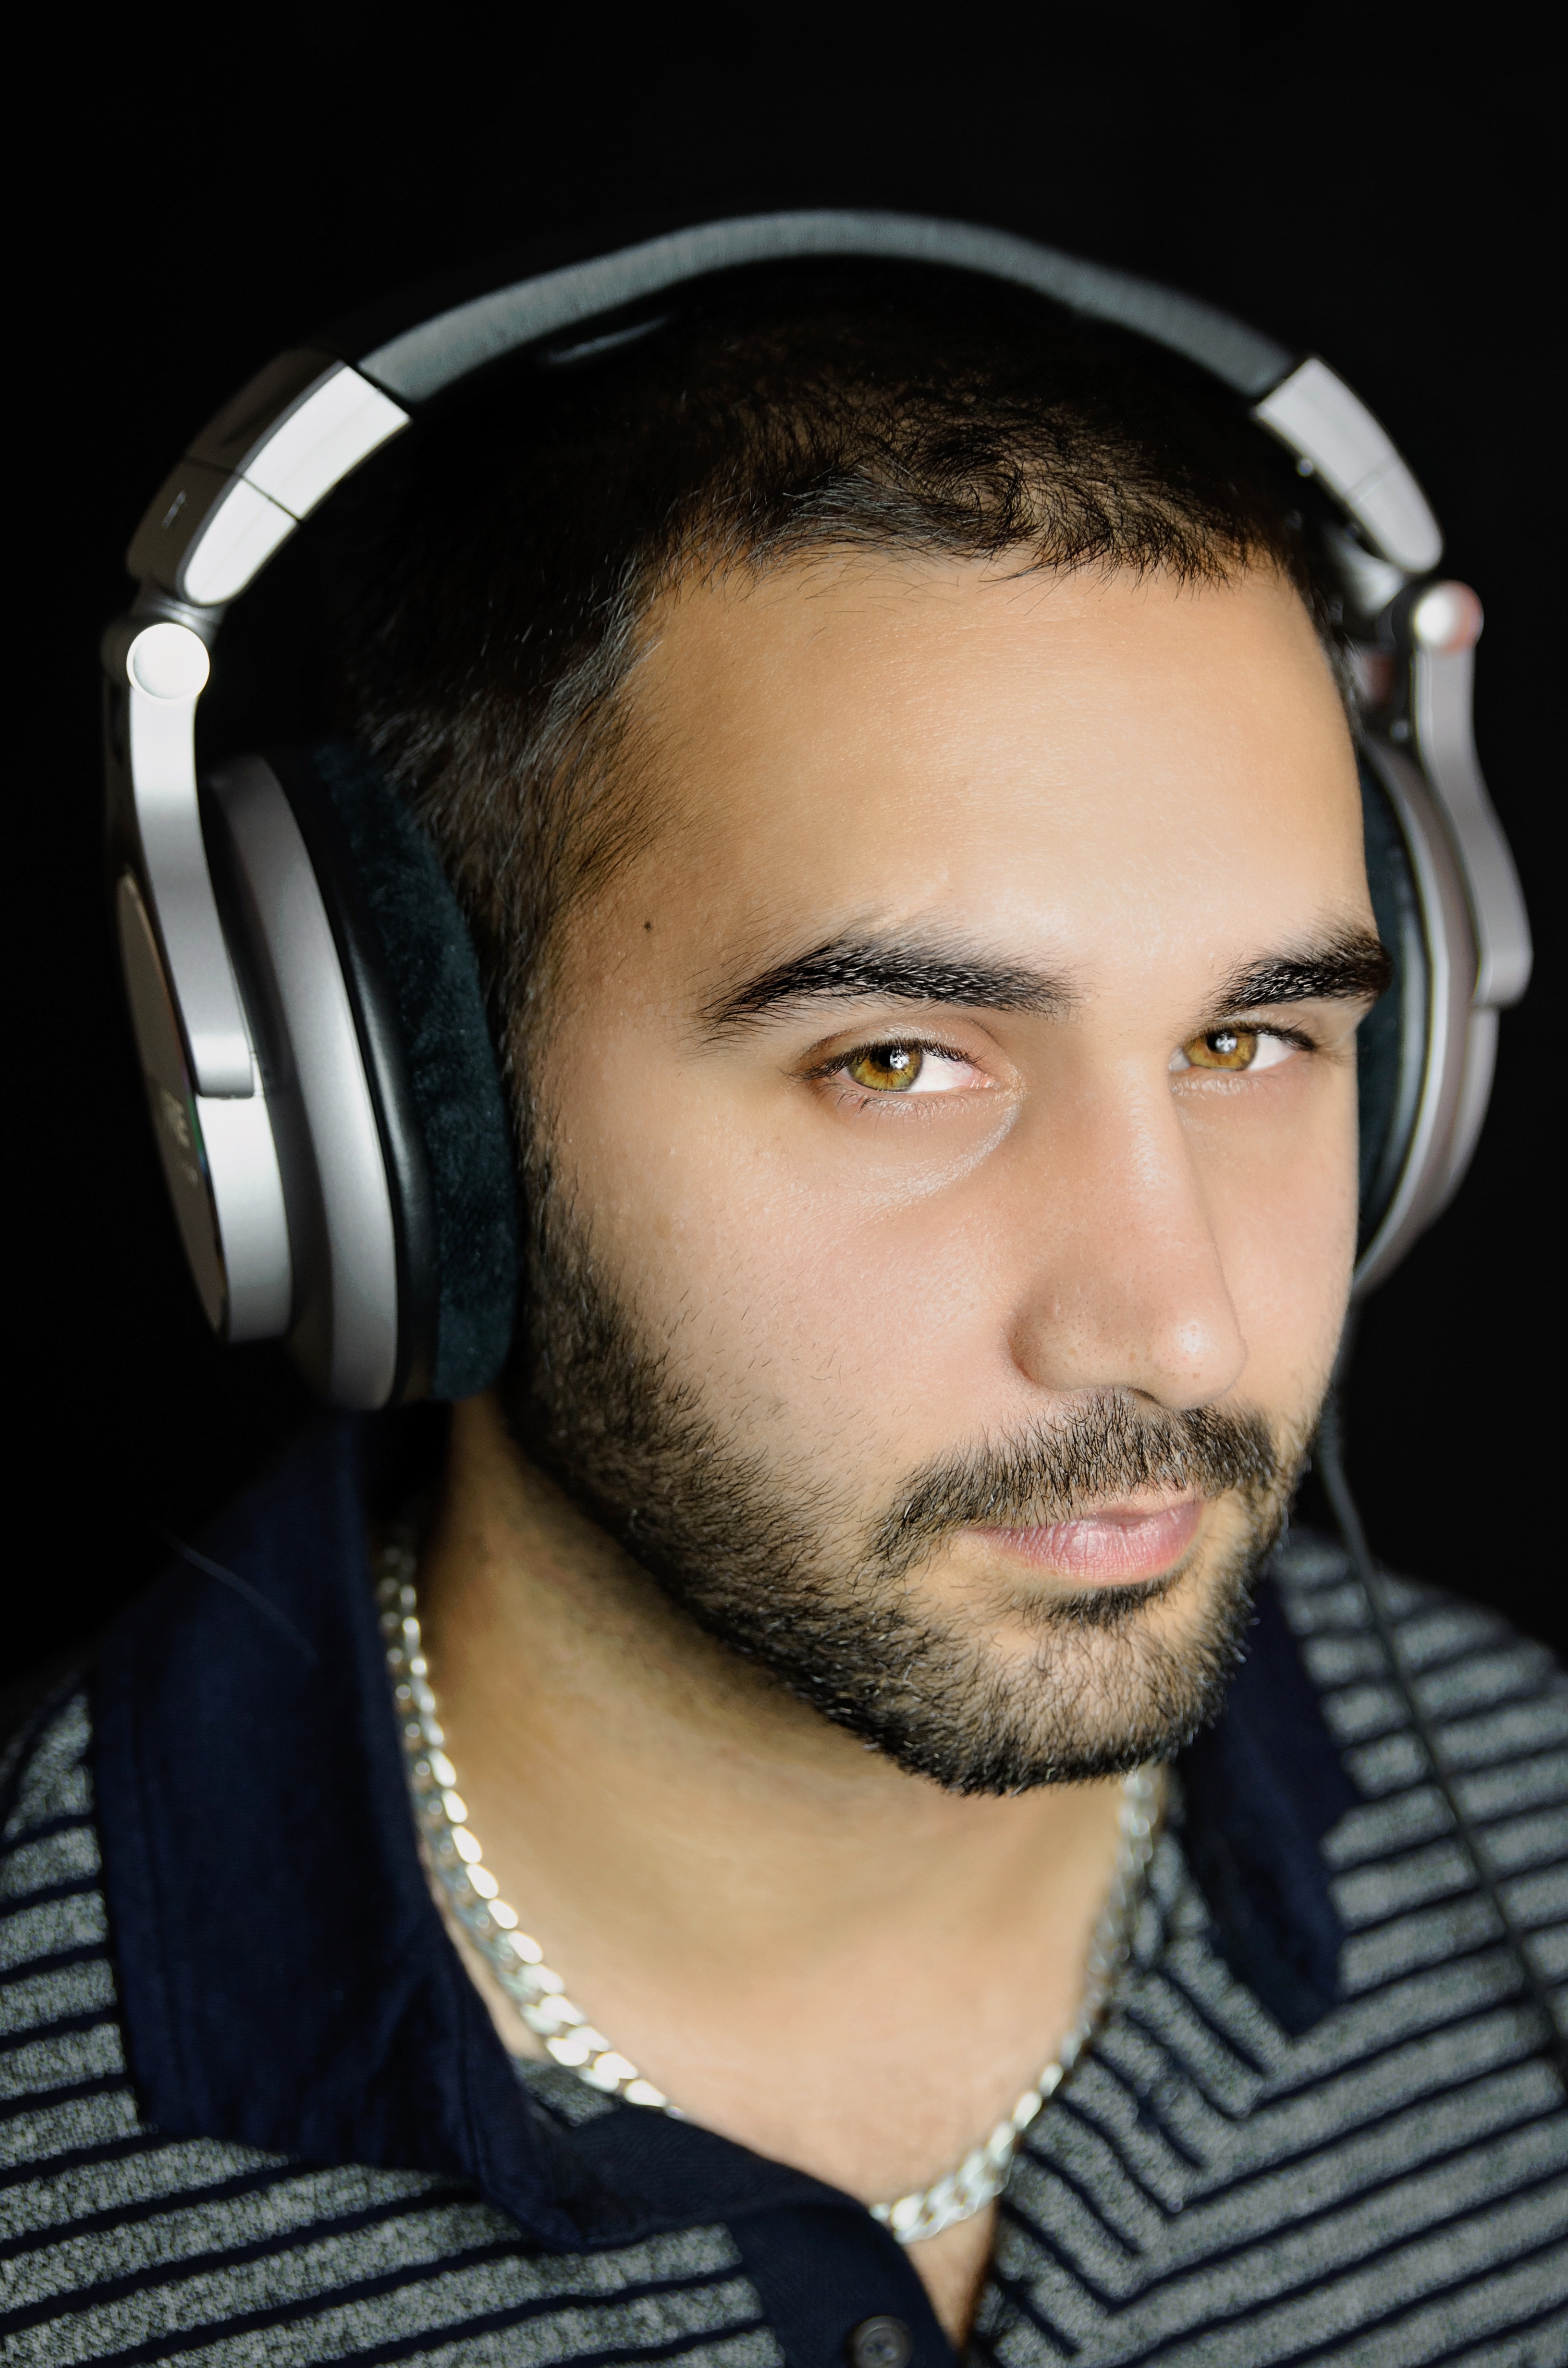
man, music, hair, dark, male, singer, portrait, model, young, black, ear, hairstyle, beard, face, nose, eyes, headphones, eye, glasses, head, singing, original, organ, handsome, listen, photo shoot, facial hair